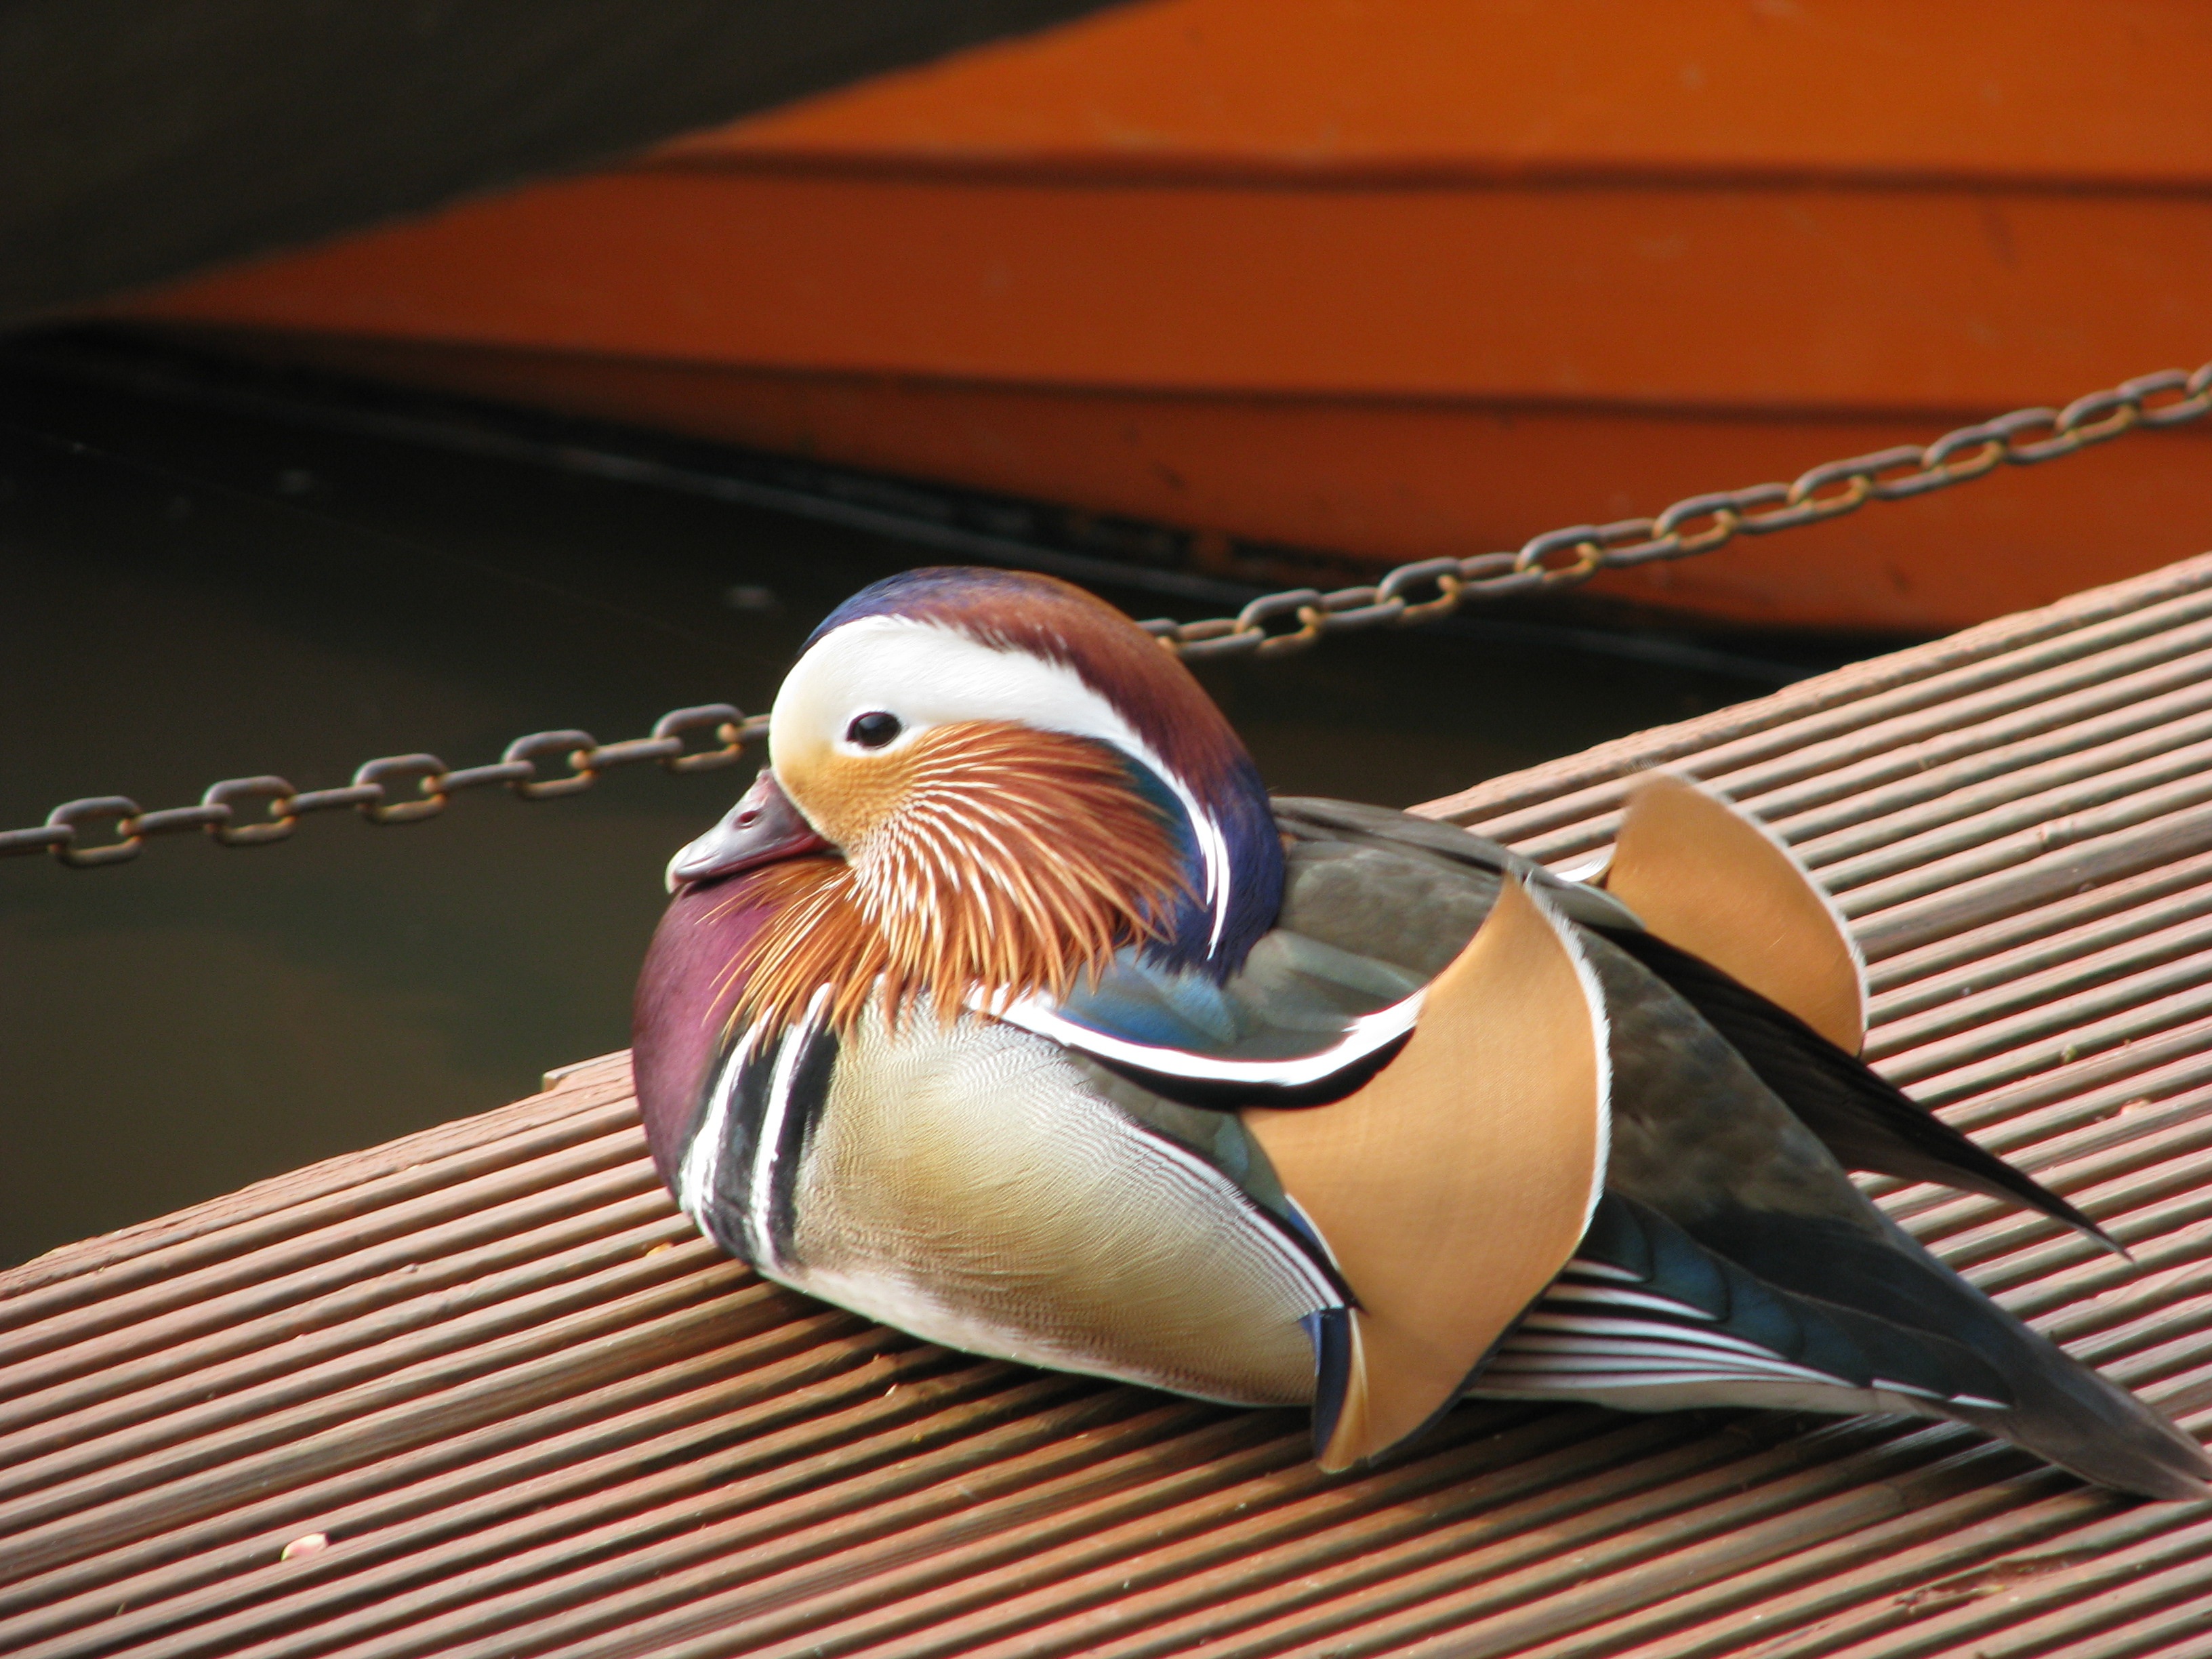
bird, wing, river, male, wildlife, beak, sitting, aquatic, colorful, plumage, duck, water bird, aix, mandarin duck